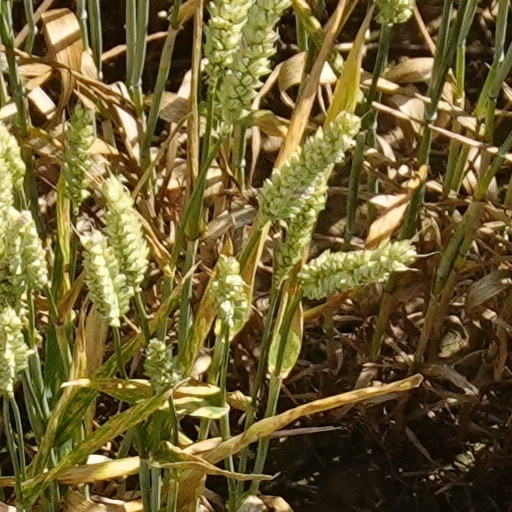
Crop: wheat